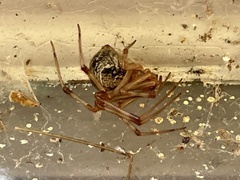
Species: Parasteatoda_tepidariorum